Arthur Bowes Smyth

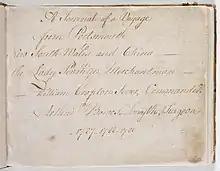
Arthur Bowes Smyth - Title page of his journal

Arthur Bowes Smyth (23 August 175031 March 1790) was a naval surgeon, who traveled on "Lady Penrhyn" as a part of the First Fleet that established a penal colony in New South Wales. Smyth kept a diary and documented the natural history he encountered in Australia.